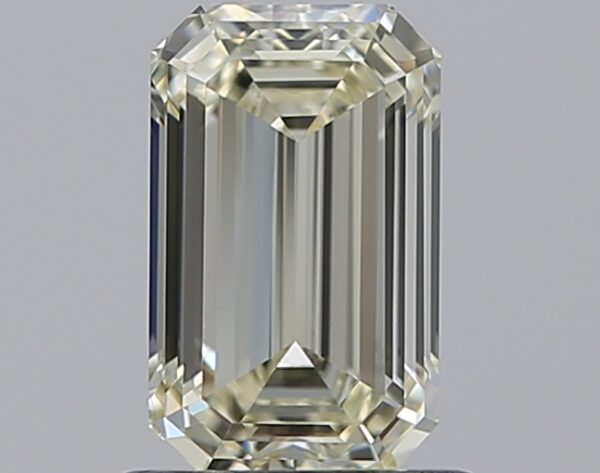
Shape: emerald
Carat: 0.94
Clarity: IF
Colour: N
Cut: EX
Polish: EX
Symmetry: VG
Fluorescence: F
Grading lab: GIA
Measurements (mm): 7.18 x 4.38 x 2.97